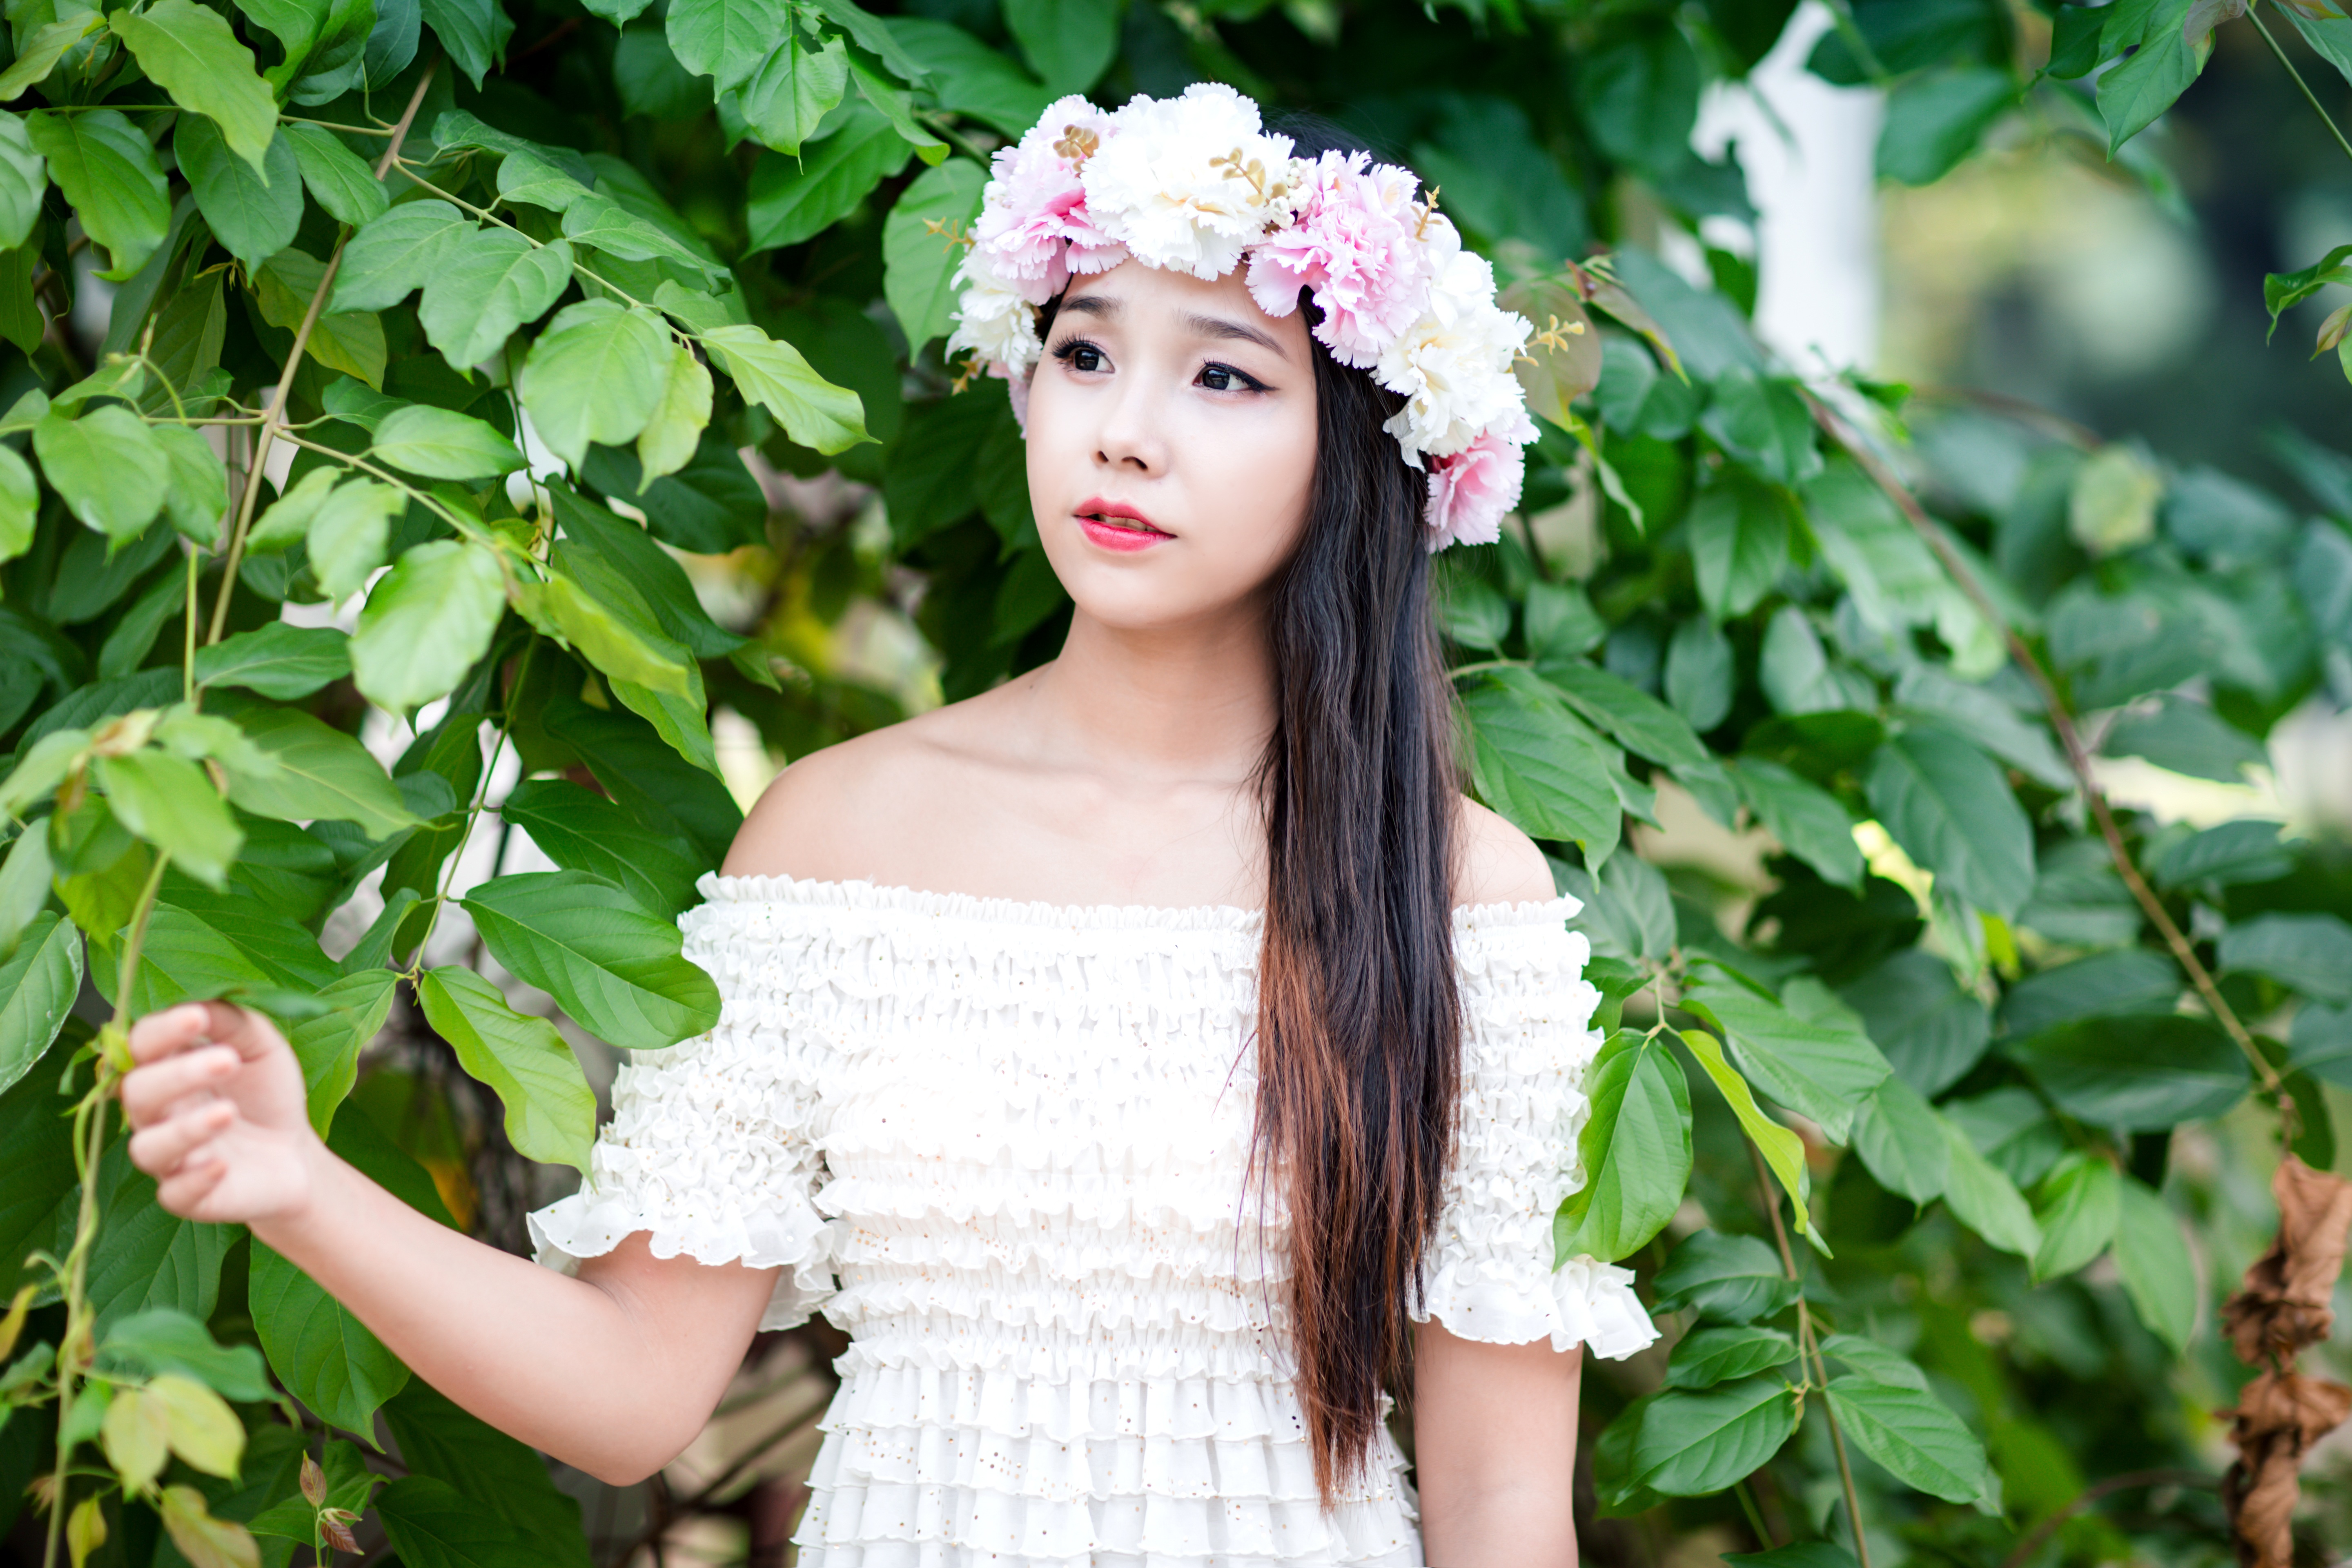
plant, girl, woman, hair, photography, flower, portrait, model, young, spring, green, fashion, clothing, lady, bride, flora, hairstyle, dress, beauty, blond, photo shoot, fashion model, fashion models, portrait photography